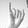
ASL letter: I